Miracles of Saint Demetrius

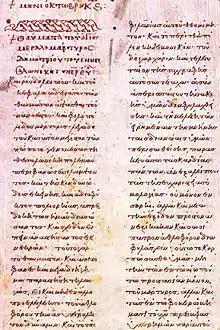
Folio of the "Miracles", from the 797 manuscript

The Miracles of Saint Demetrius is a 7th-century collection of homilies, written in Greek, accounting the miracles performed by the patron saint of Thessalonica, Saint Demetrius. It is a unique work for the history of the city and the Balkans in general, especially in relation to the Slavic invasions of the late 6th and 7th centuries, which are otherwise neglected by contemporary sources.